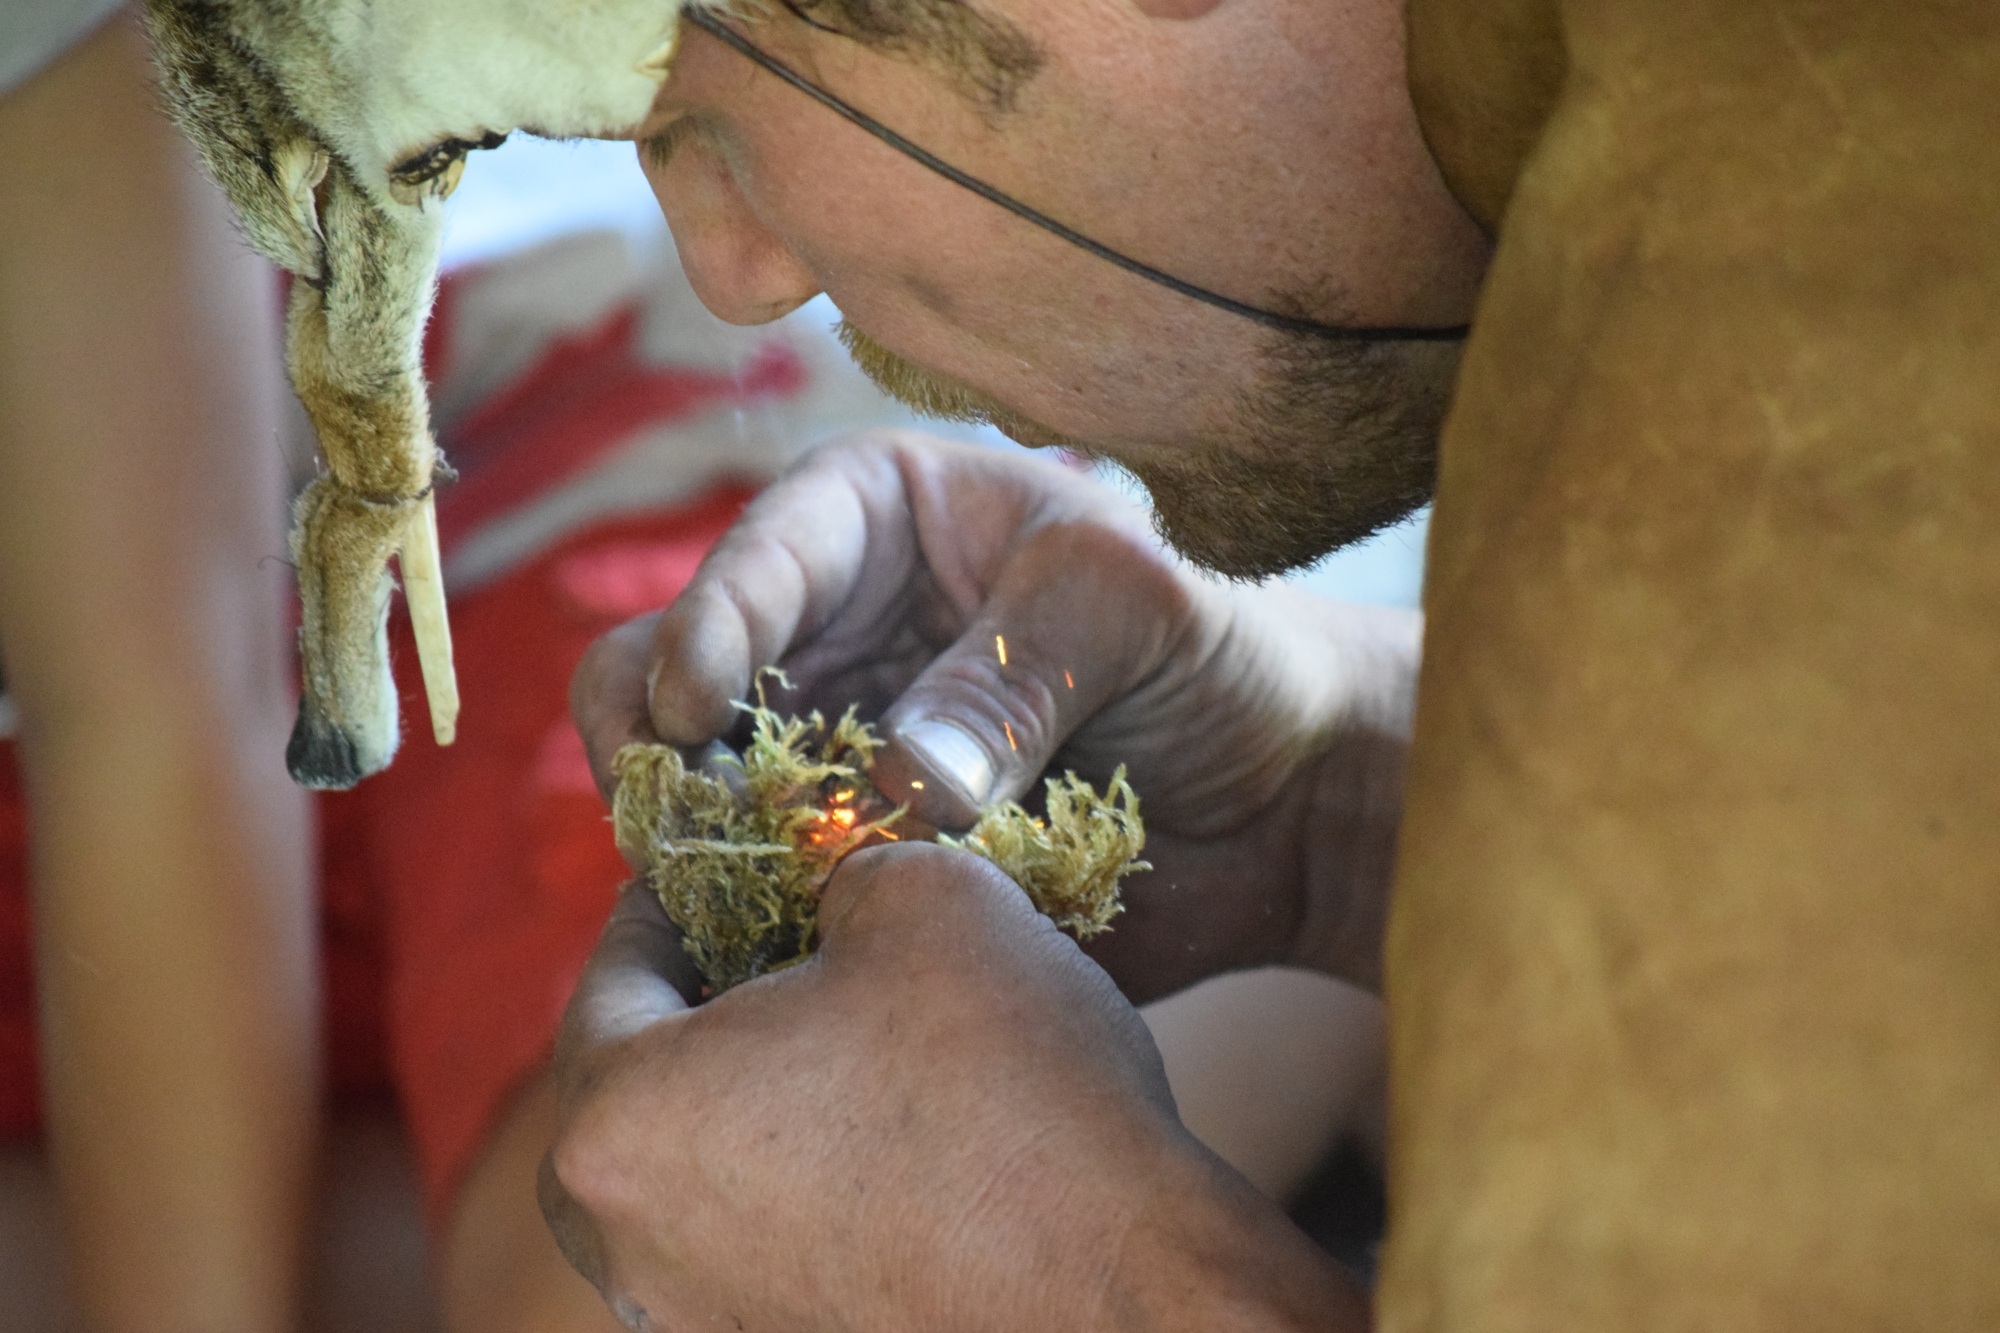
hand, fire, lighting, close up, temple, performance, head, denmark, viking, vikings, viking museum, demonstartion, do flame